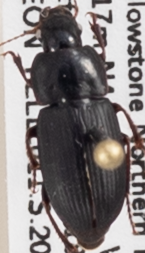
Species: Harpalus opacipennis
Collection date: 2018-07-12
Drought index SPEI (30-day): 0.662
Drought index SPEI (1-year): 2.09
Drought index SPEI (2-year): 0.992